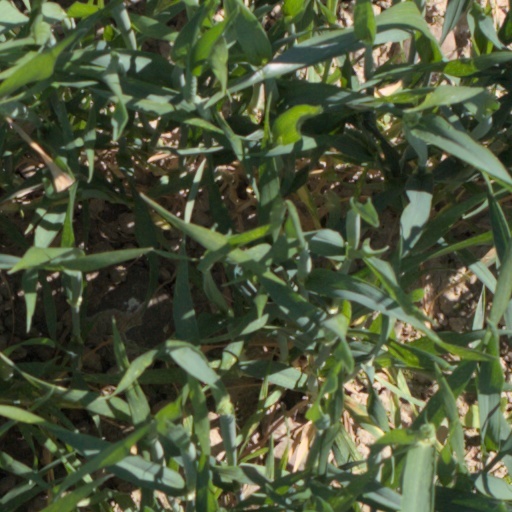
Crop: wheat